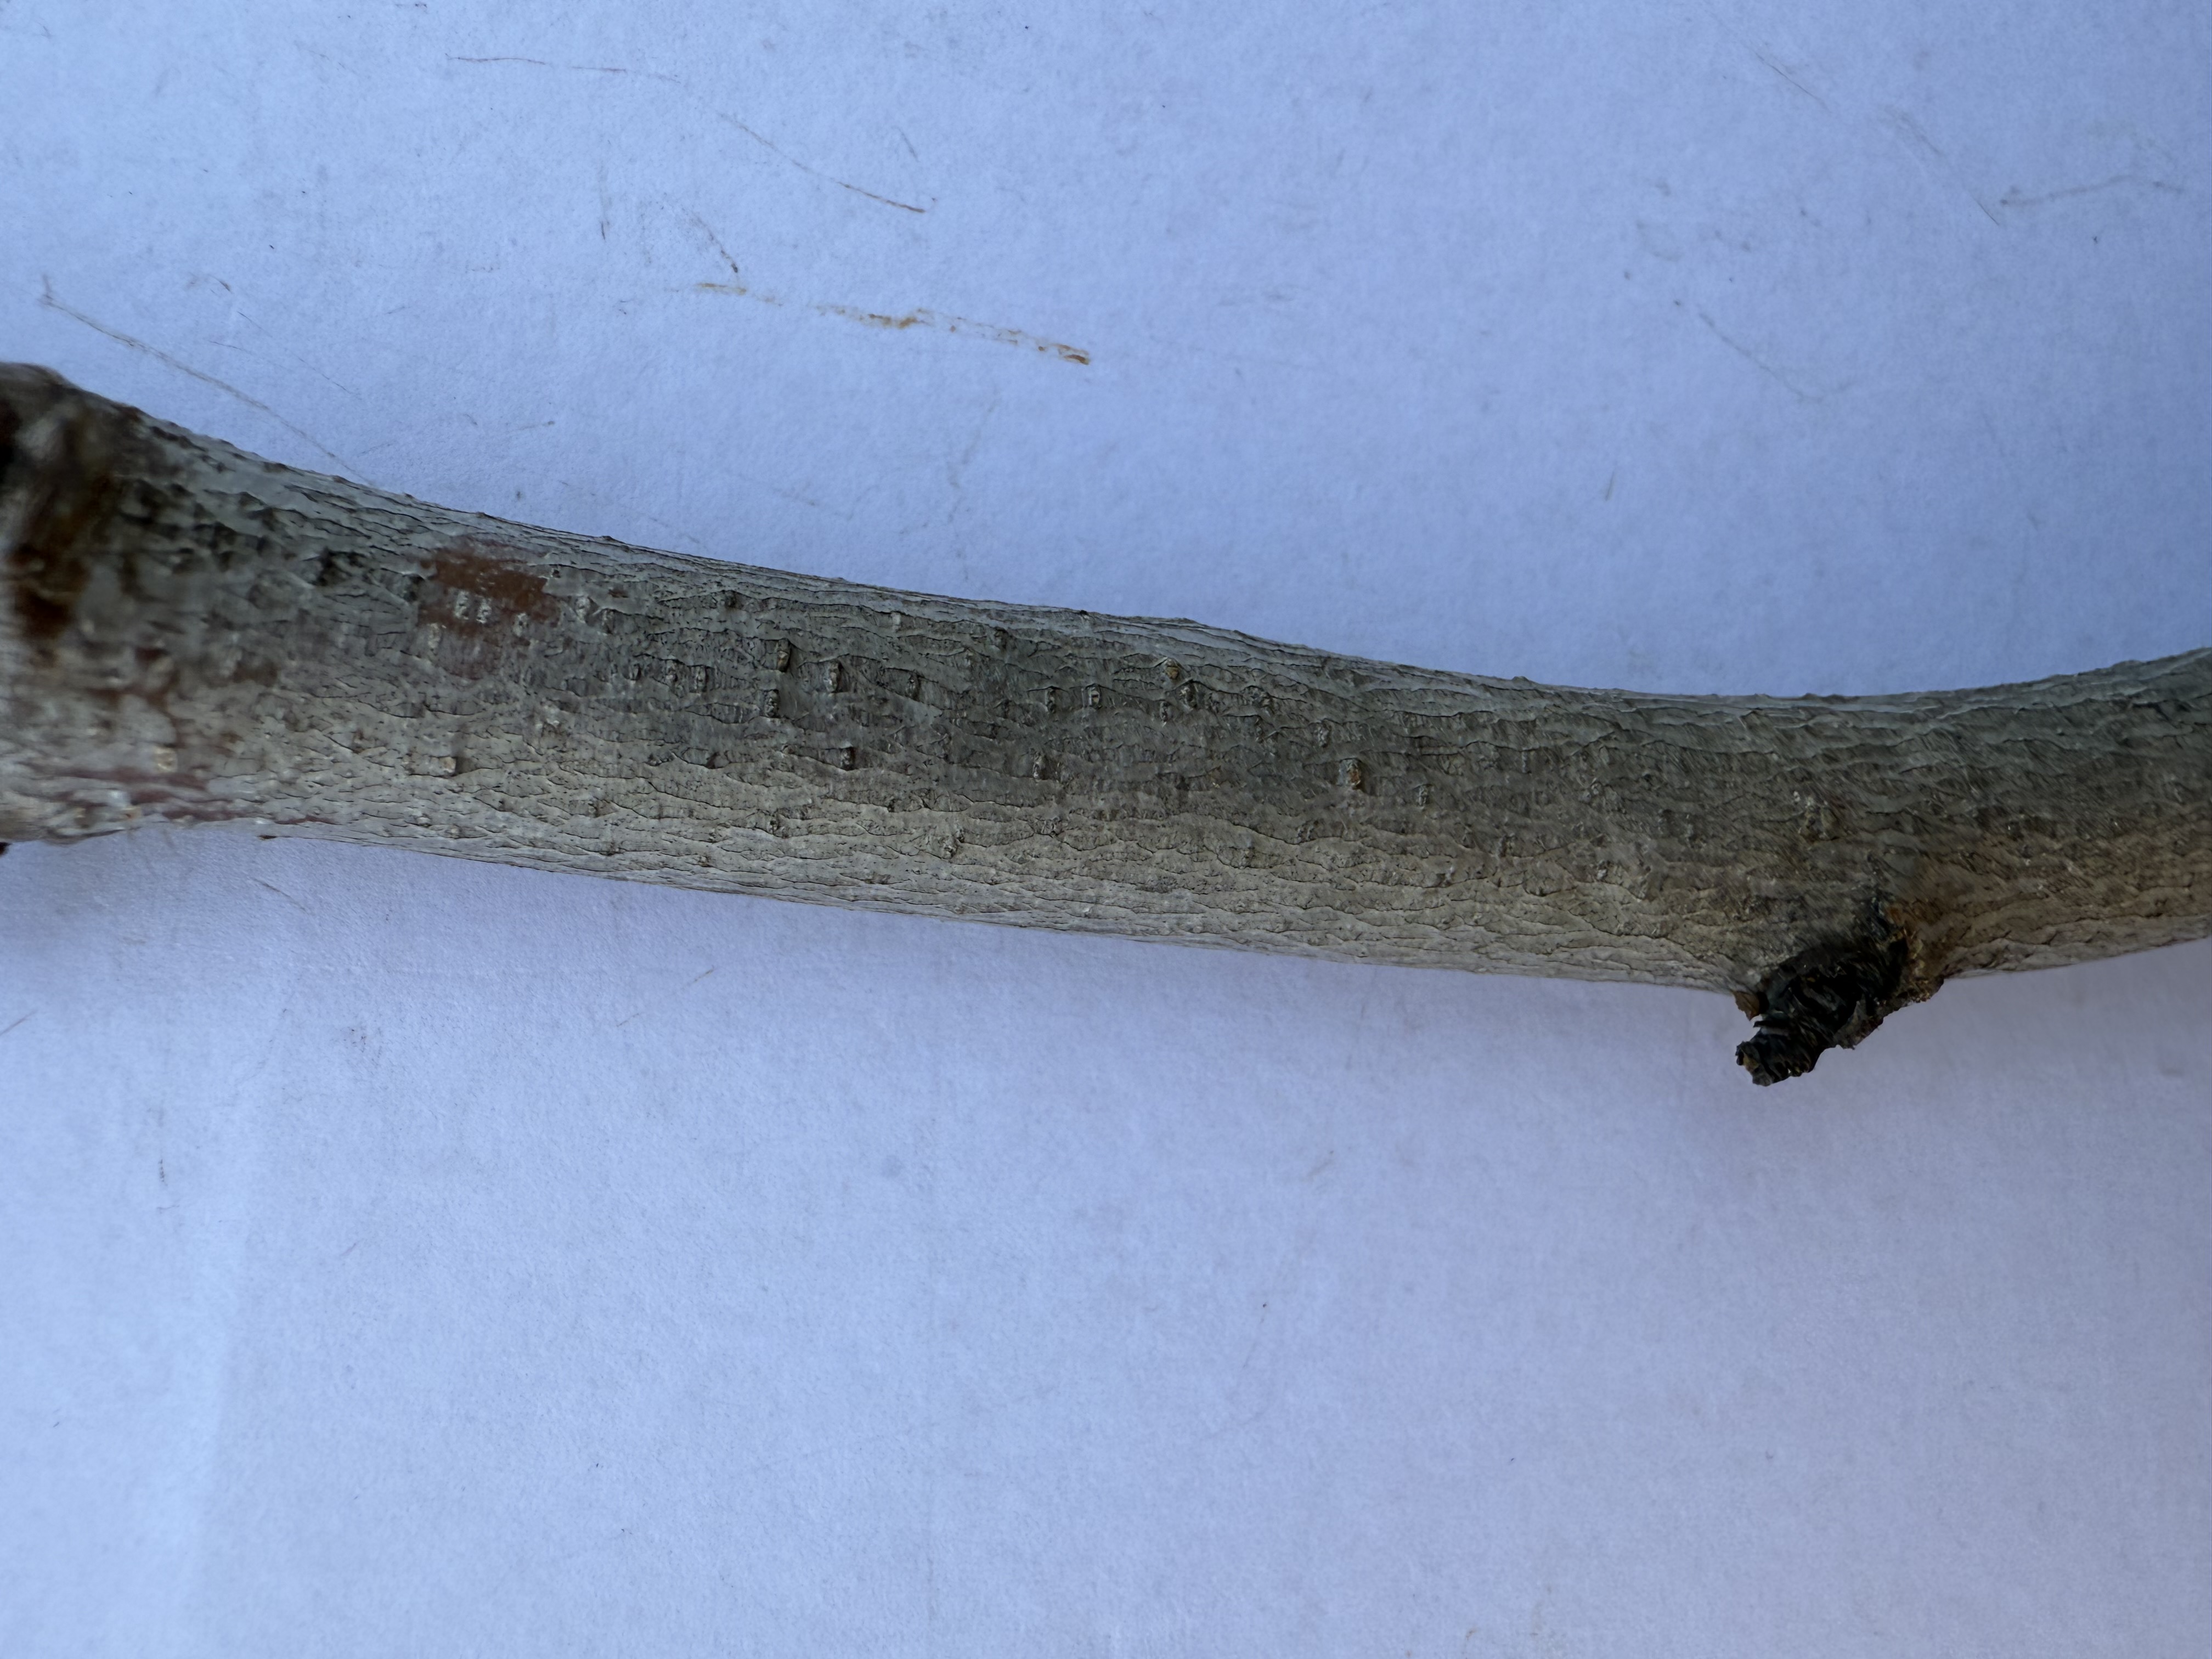
Variety: Red Nectarine